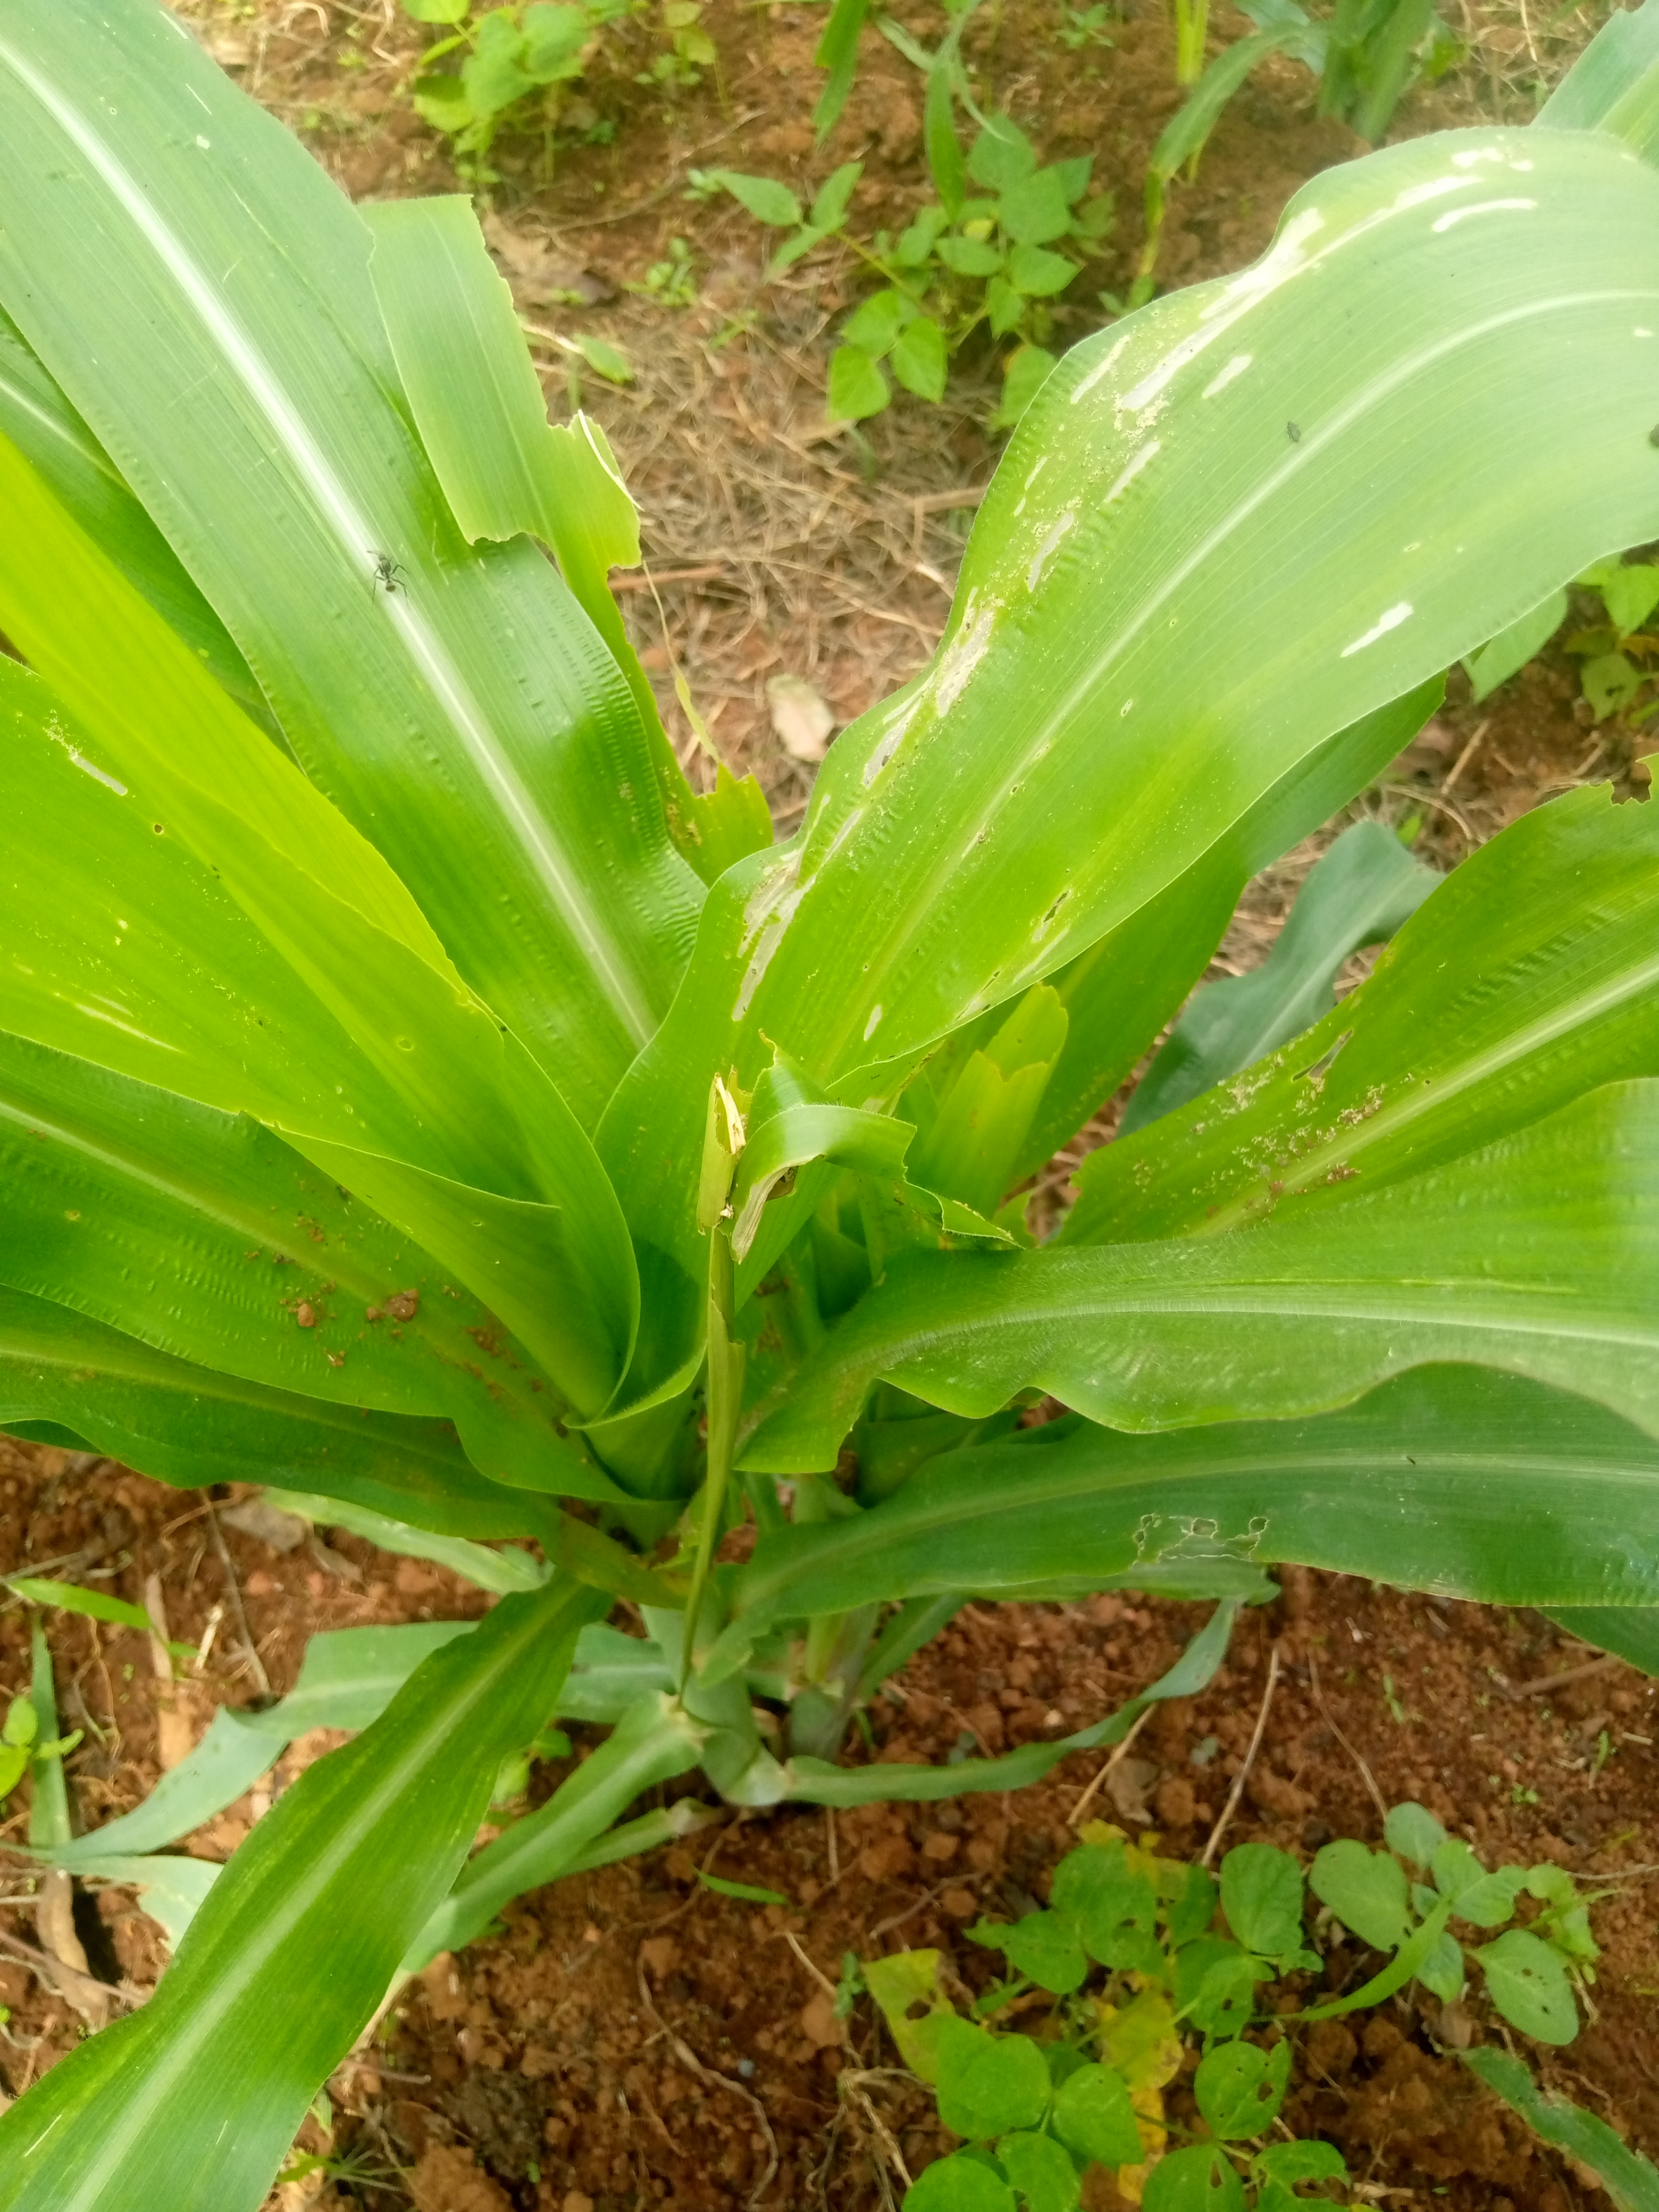
Label: spodoptera_frugiperda